List of railway stations in the West Midlands

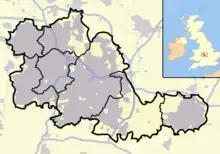
Map of the West Midlands

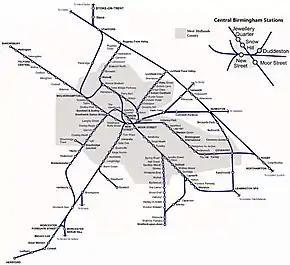
Map of passenger railways in the West Midlands

This is a list of railway stations within the West Midlands, a metropolitan county in central England which includes the cities of Birmingham, Coventry and Wolverhampton. It includes all railway stations in the West Midlands that currently have regular timetabled train services, as well as certain stations outside the county which are within the area supported by Transport for West Midlands (TfWM), formerly known as Centro. Transport within the West Midlands is subsidised by TfWM, who since 2006 have used the brand name Network West Midlands to demonstrate the 'joined-up' nature of the regions bus and rail networks.